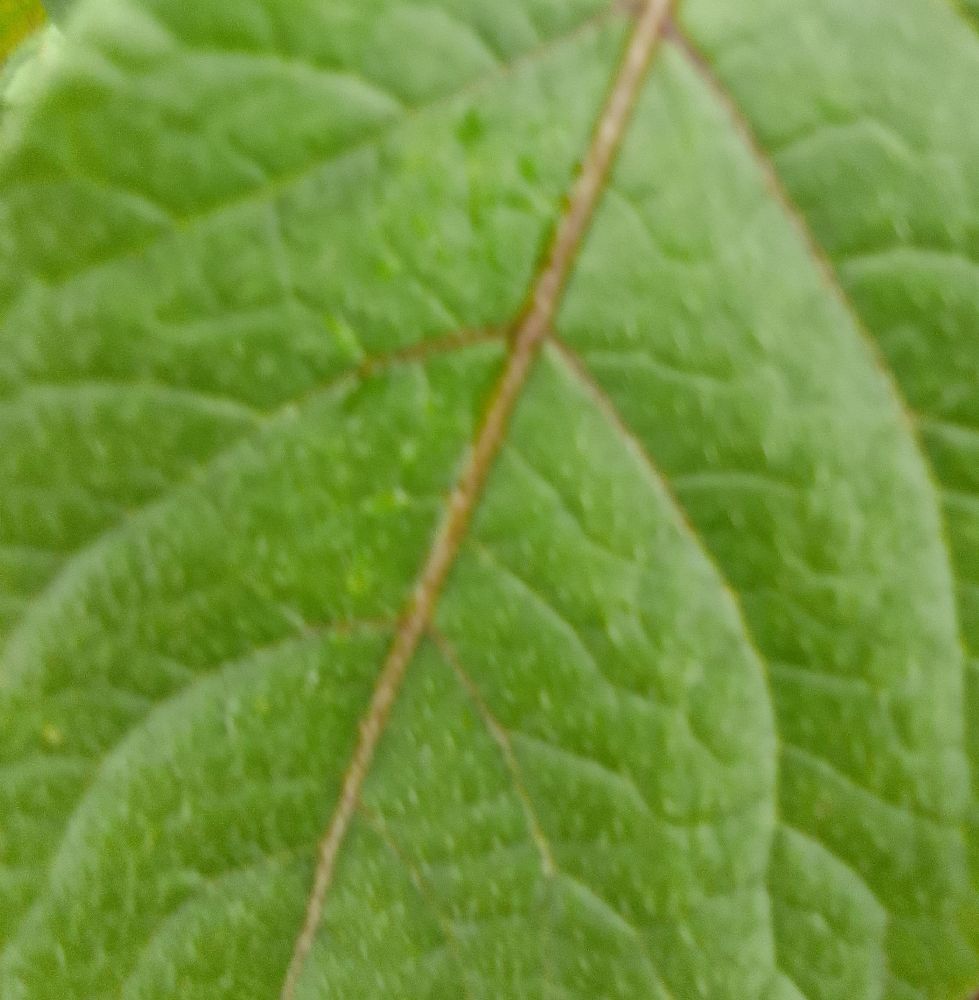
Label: Healthy